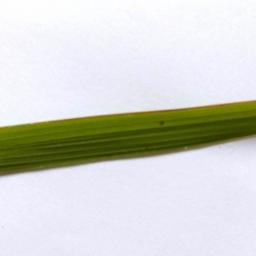
Label: Rice___Healthy